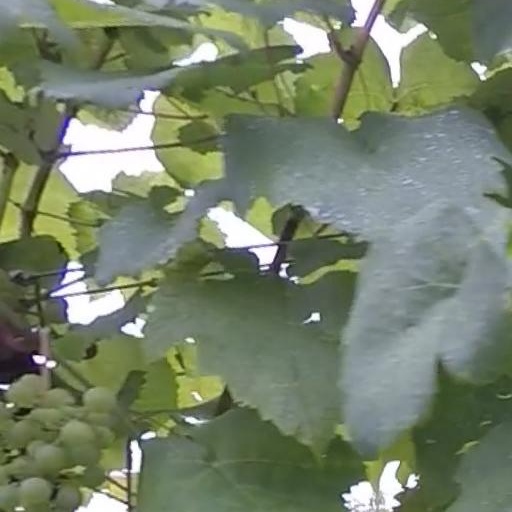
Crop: grape